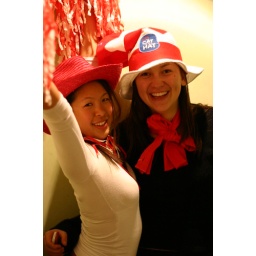
The cheerleader and the cat in the hat